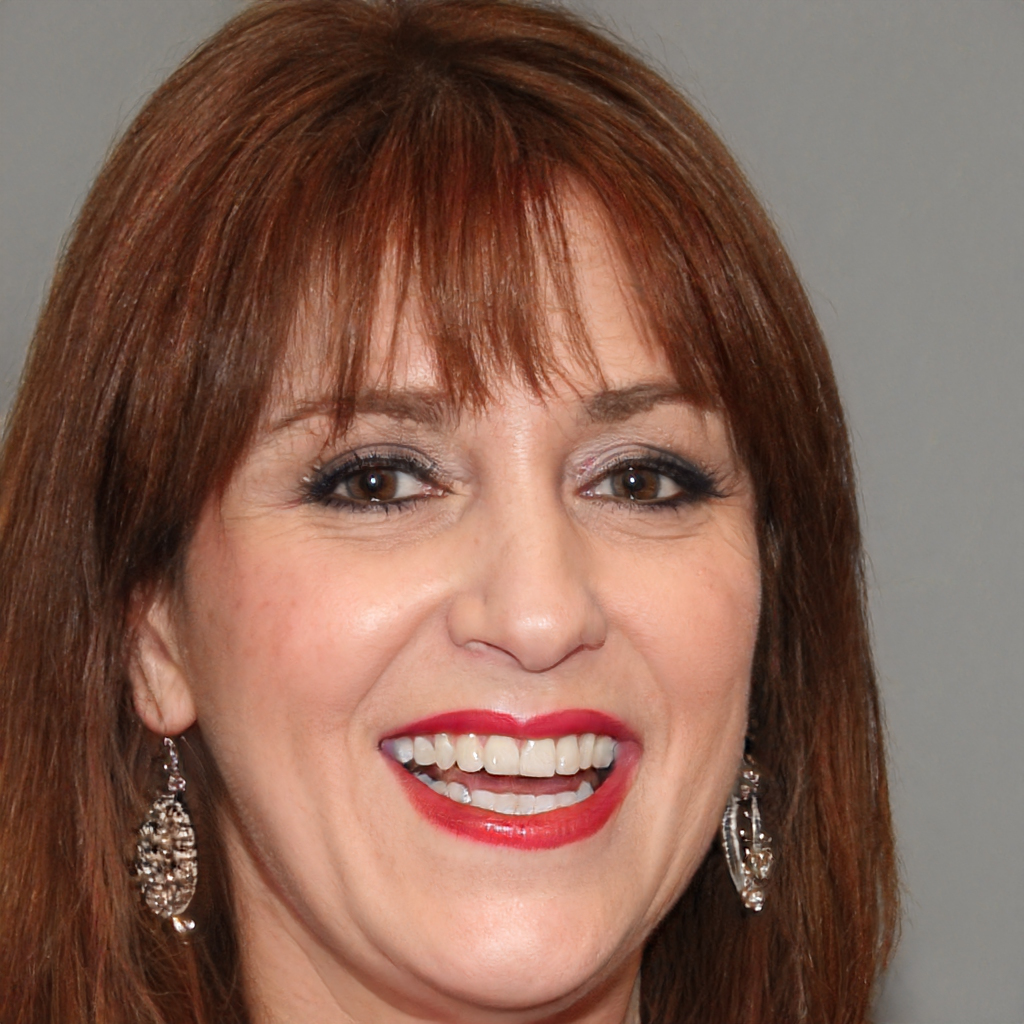
Gender: Female